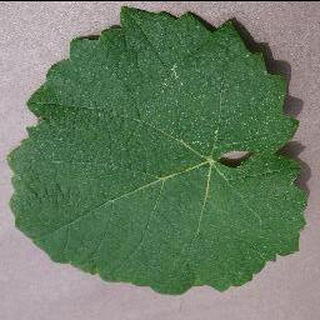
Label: healthy_grape